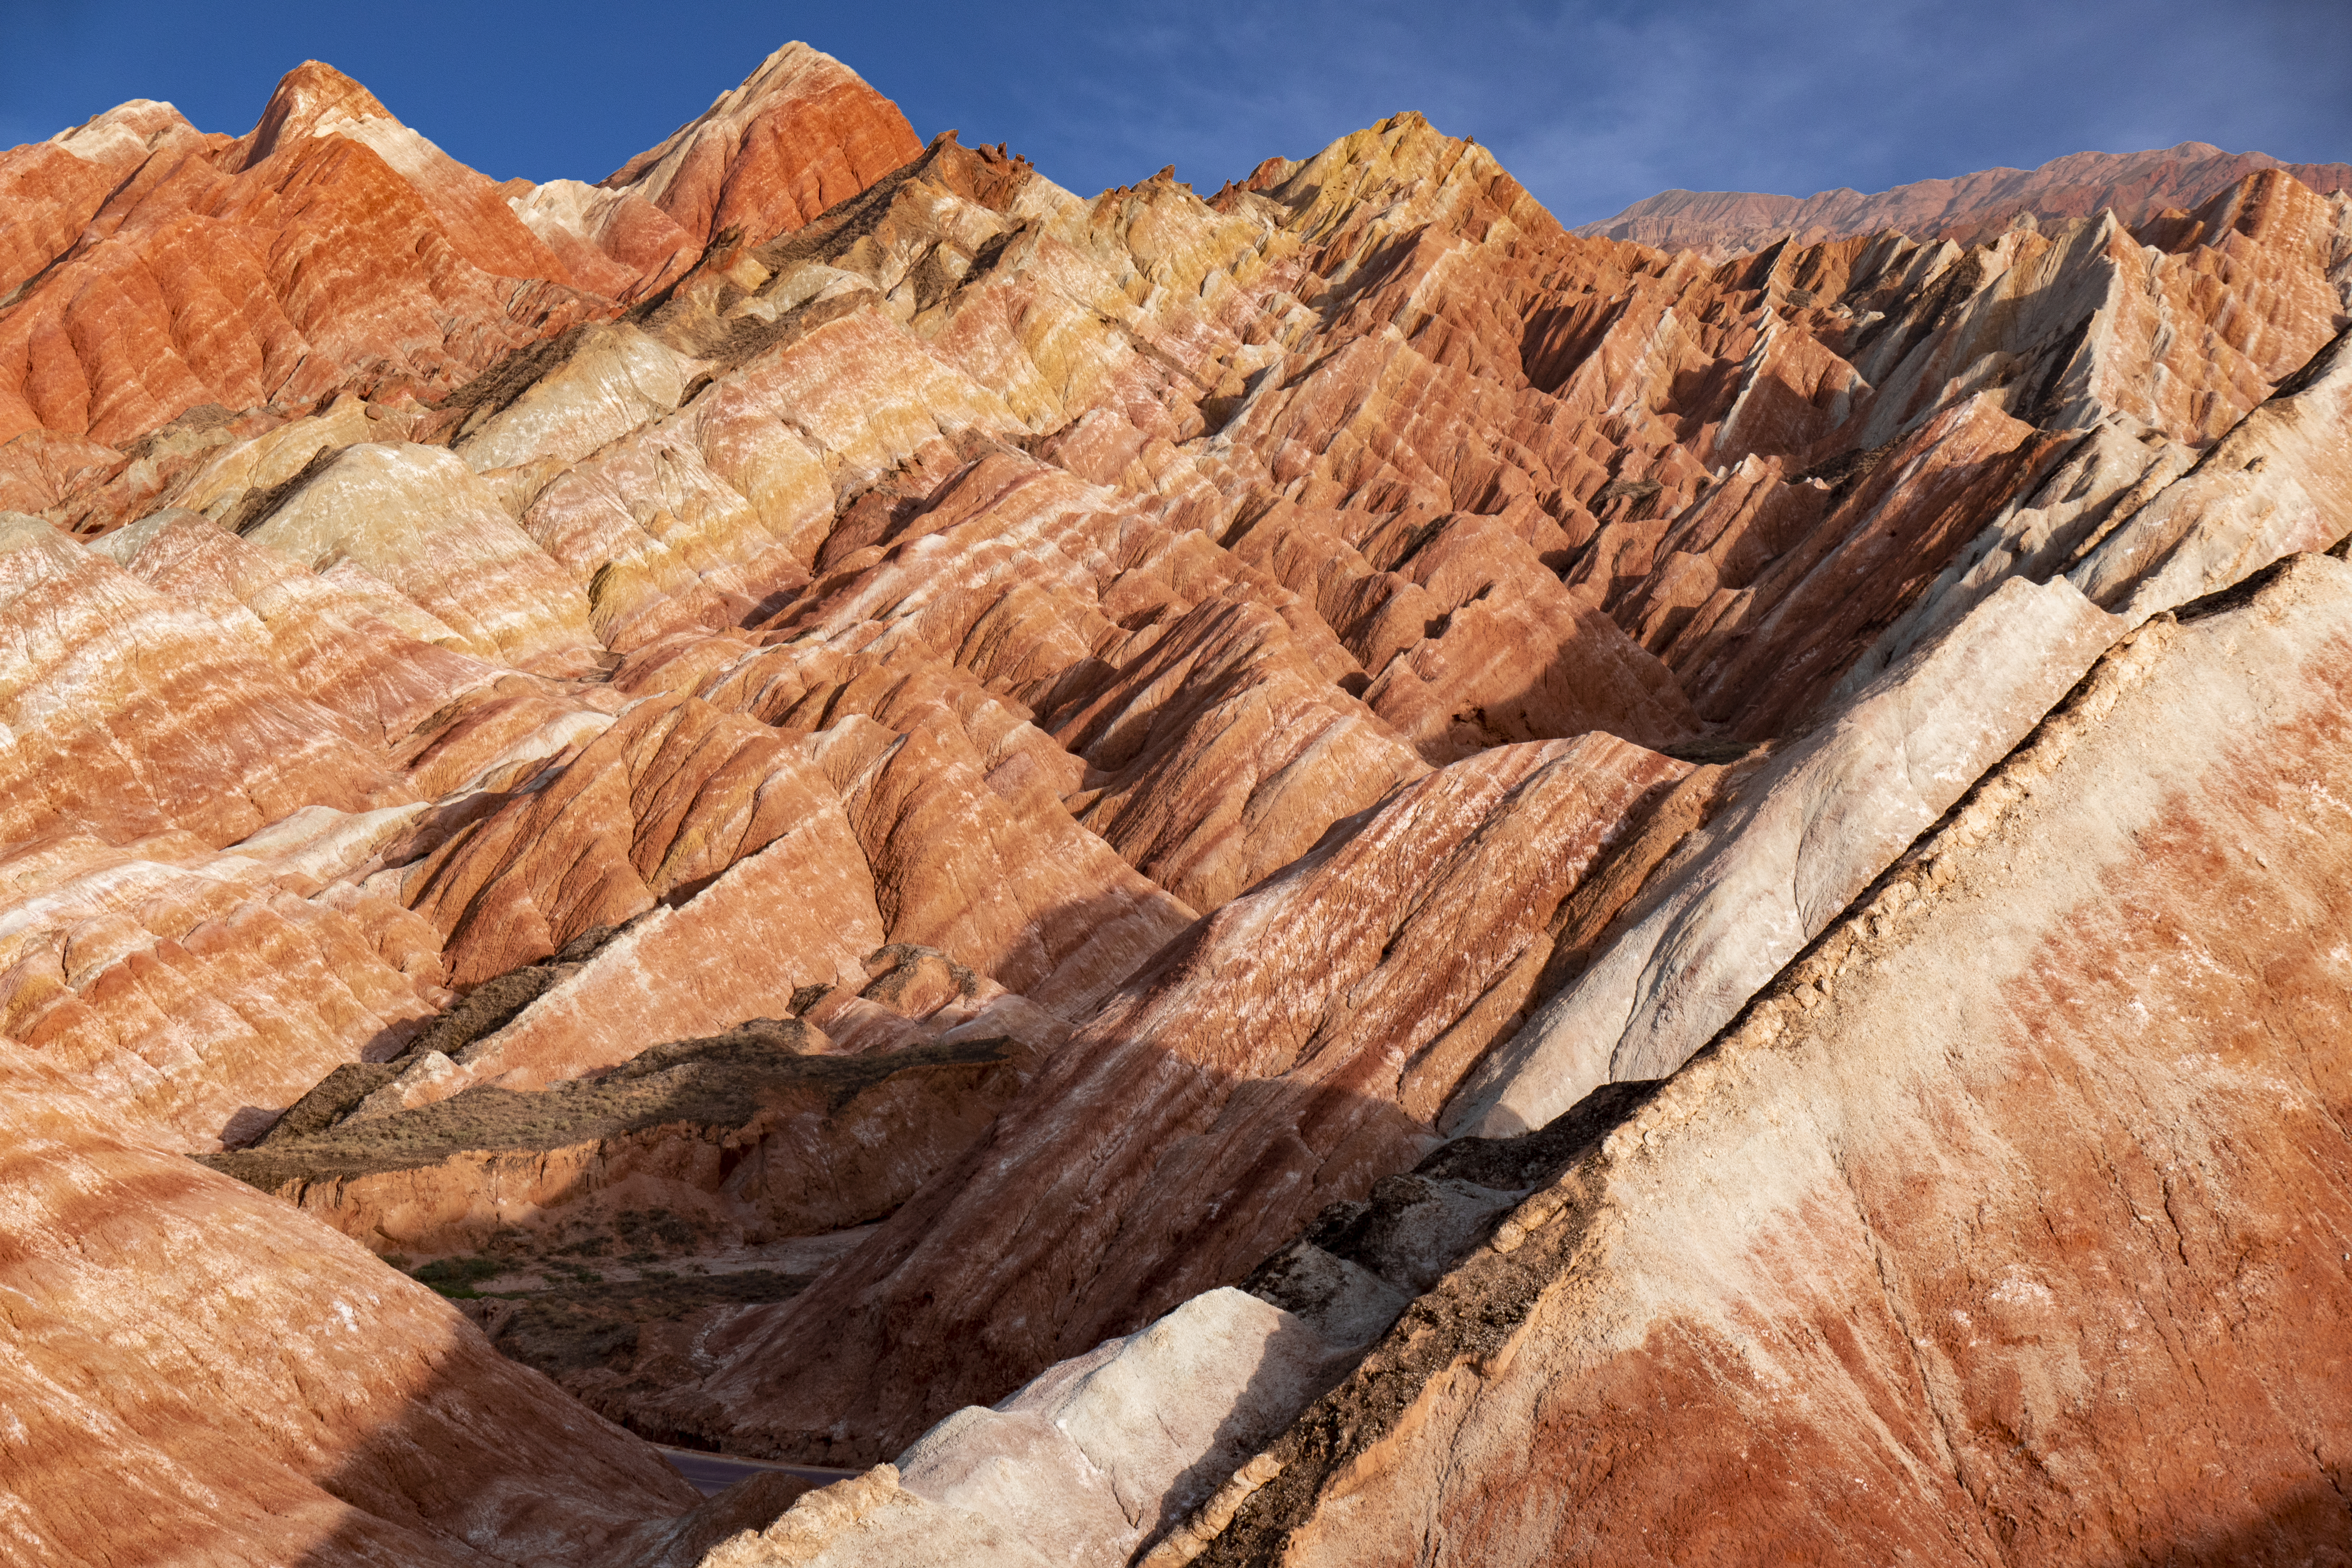
colorful, danxia, sky, mountain, bedrock, wood, natural landscape, landscape, formation, outcrop, tree, cloud, valley, makhtesh, plateau, erosion, fault, hill, soil, batholith, intrusion, arch, escarpment, rock, mountain range, badlands, aeolian landform, wadi, slope, sill, klippe, cliff, plant, historic site